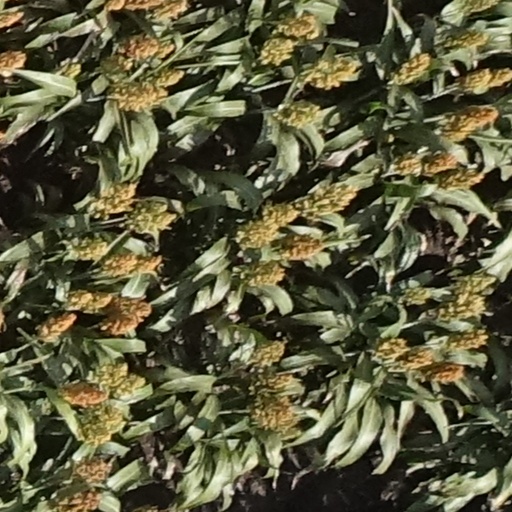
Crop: sorghum